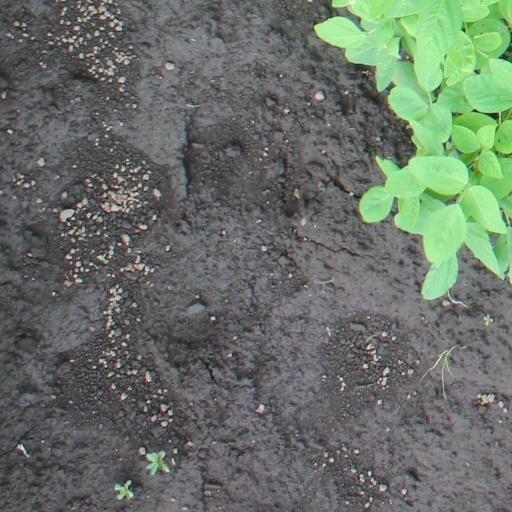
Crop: soybean